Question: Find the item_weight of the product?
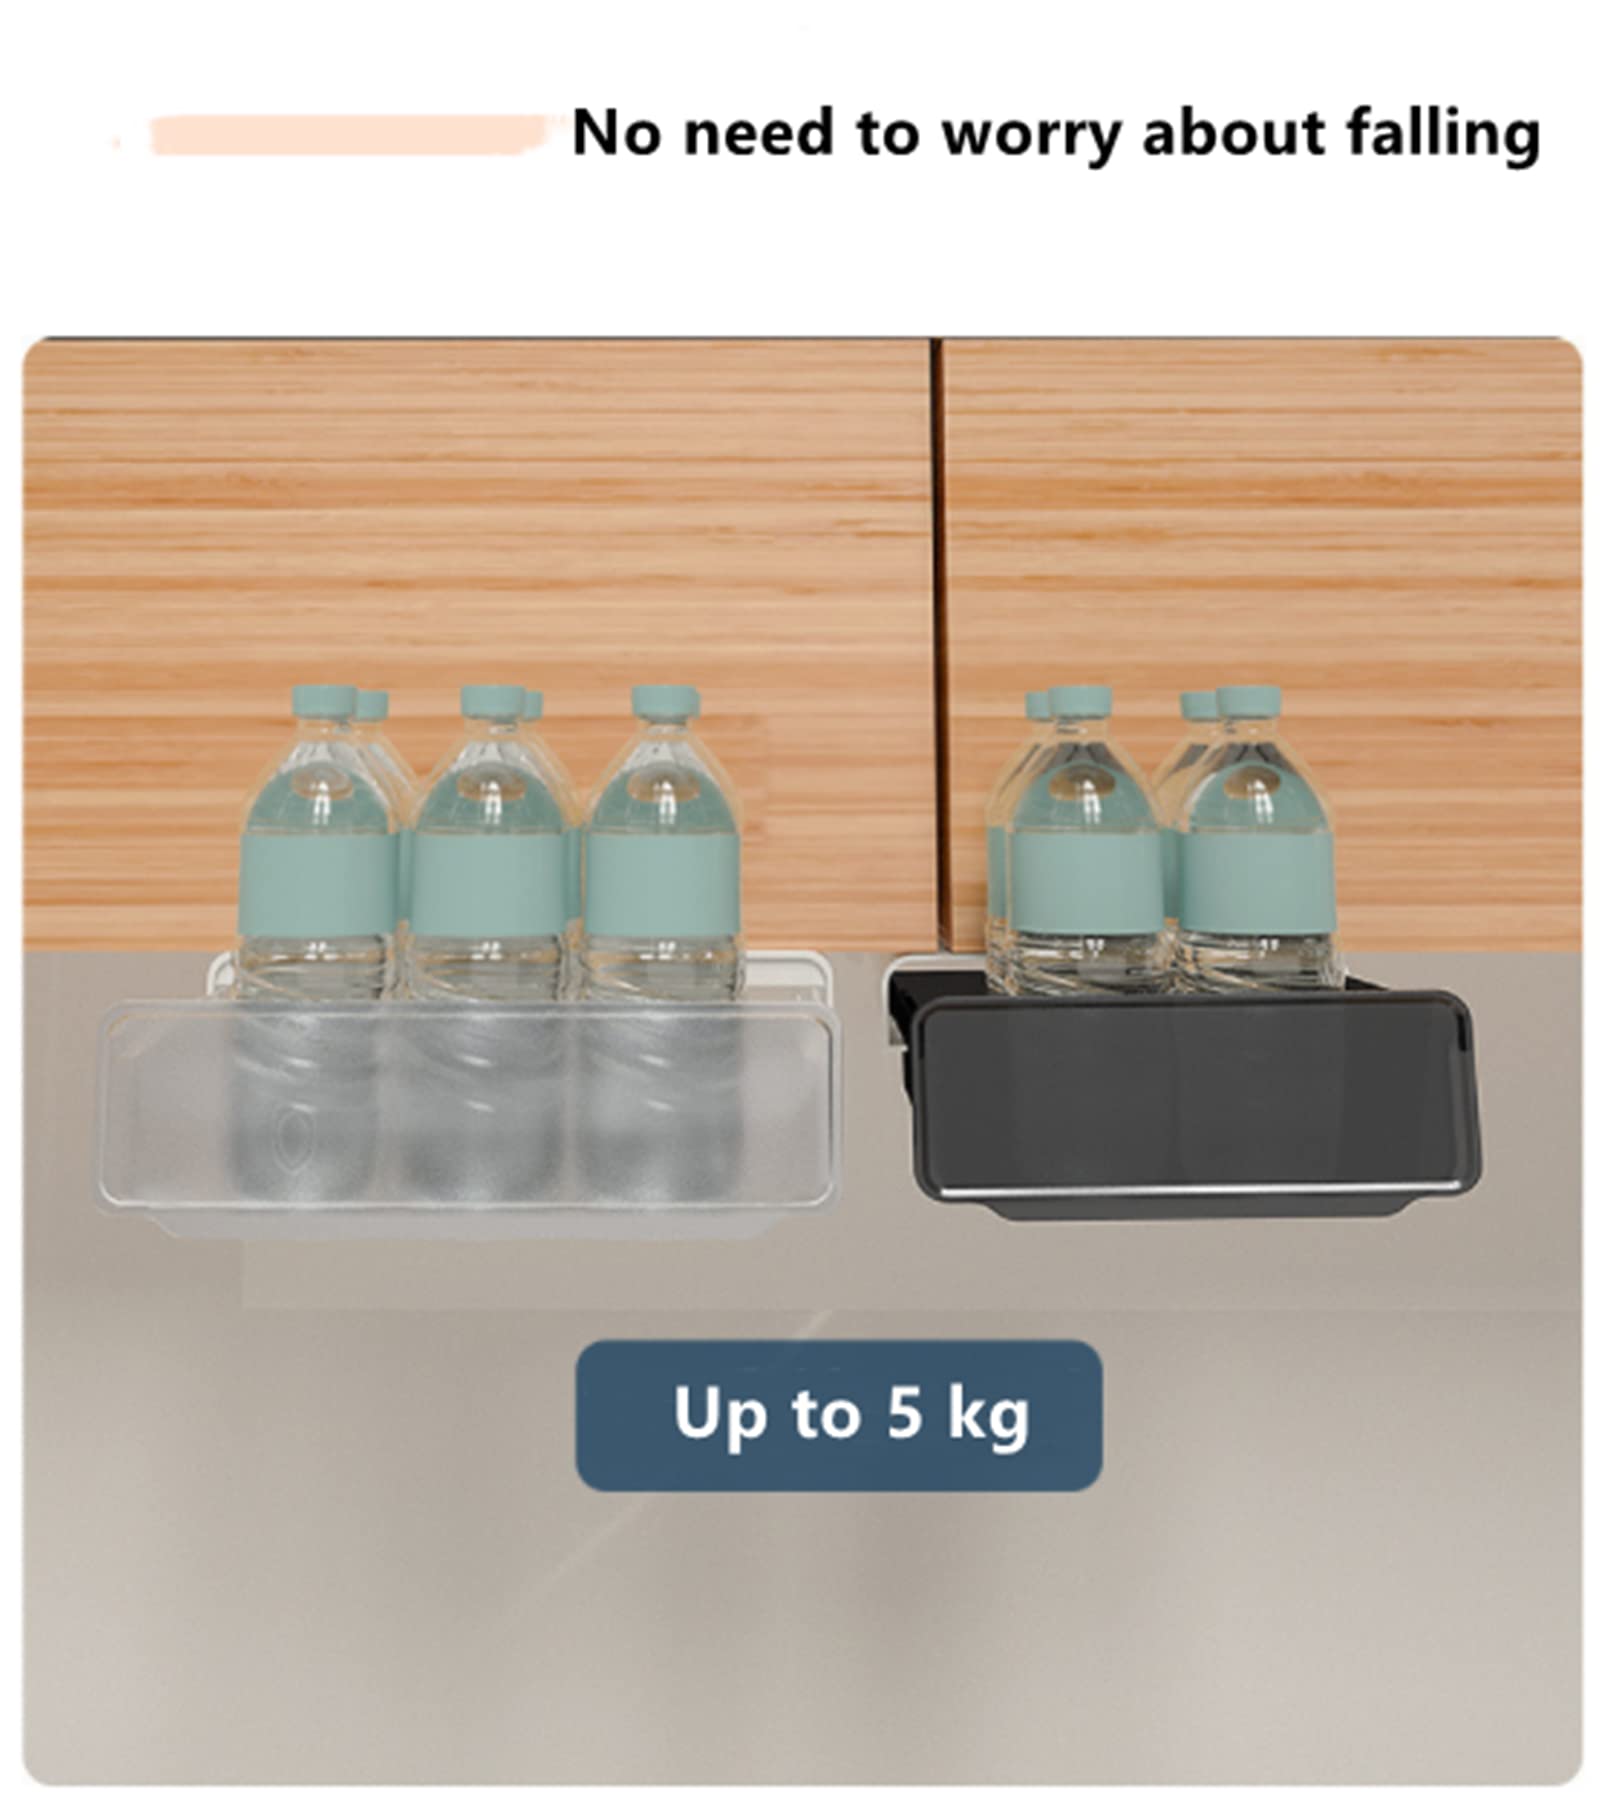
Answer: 5.0 kilogram